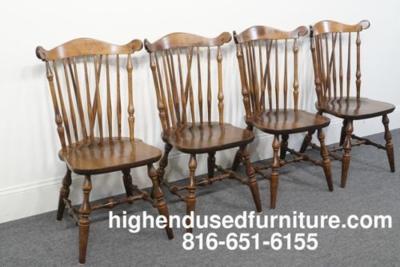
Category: chair